Genera Plantarum

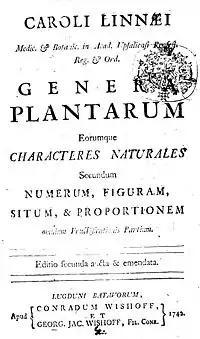

Genera Plantarum is a publication of Swedish naturalist Carl Linnaeus (1707–1778). The first edition was issued in Leiden, 1737. The fifth edition served as a complementary volume to "Species Plantarum" (1753). Article 13 of the International Code of Nomenclature for algae, fungi, and plants states that "Generic names that appear in Linnaeus' "Species Plantarum" ed. 1 (1753) and ed. 2 (1762–63) are associated with the first subsequent description given under those names in Linnaeus' "Genera Plantarum" ed. 5 (1754) and ed. 6 (1764)." This defines the starting point for nomenclature of most groups of plants.